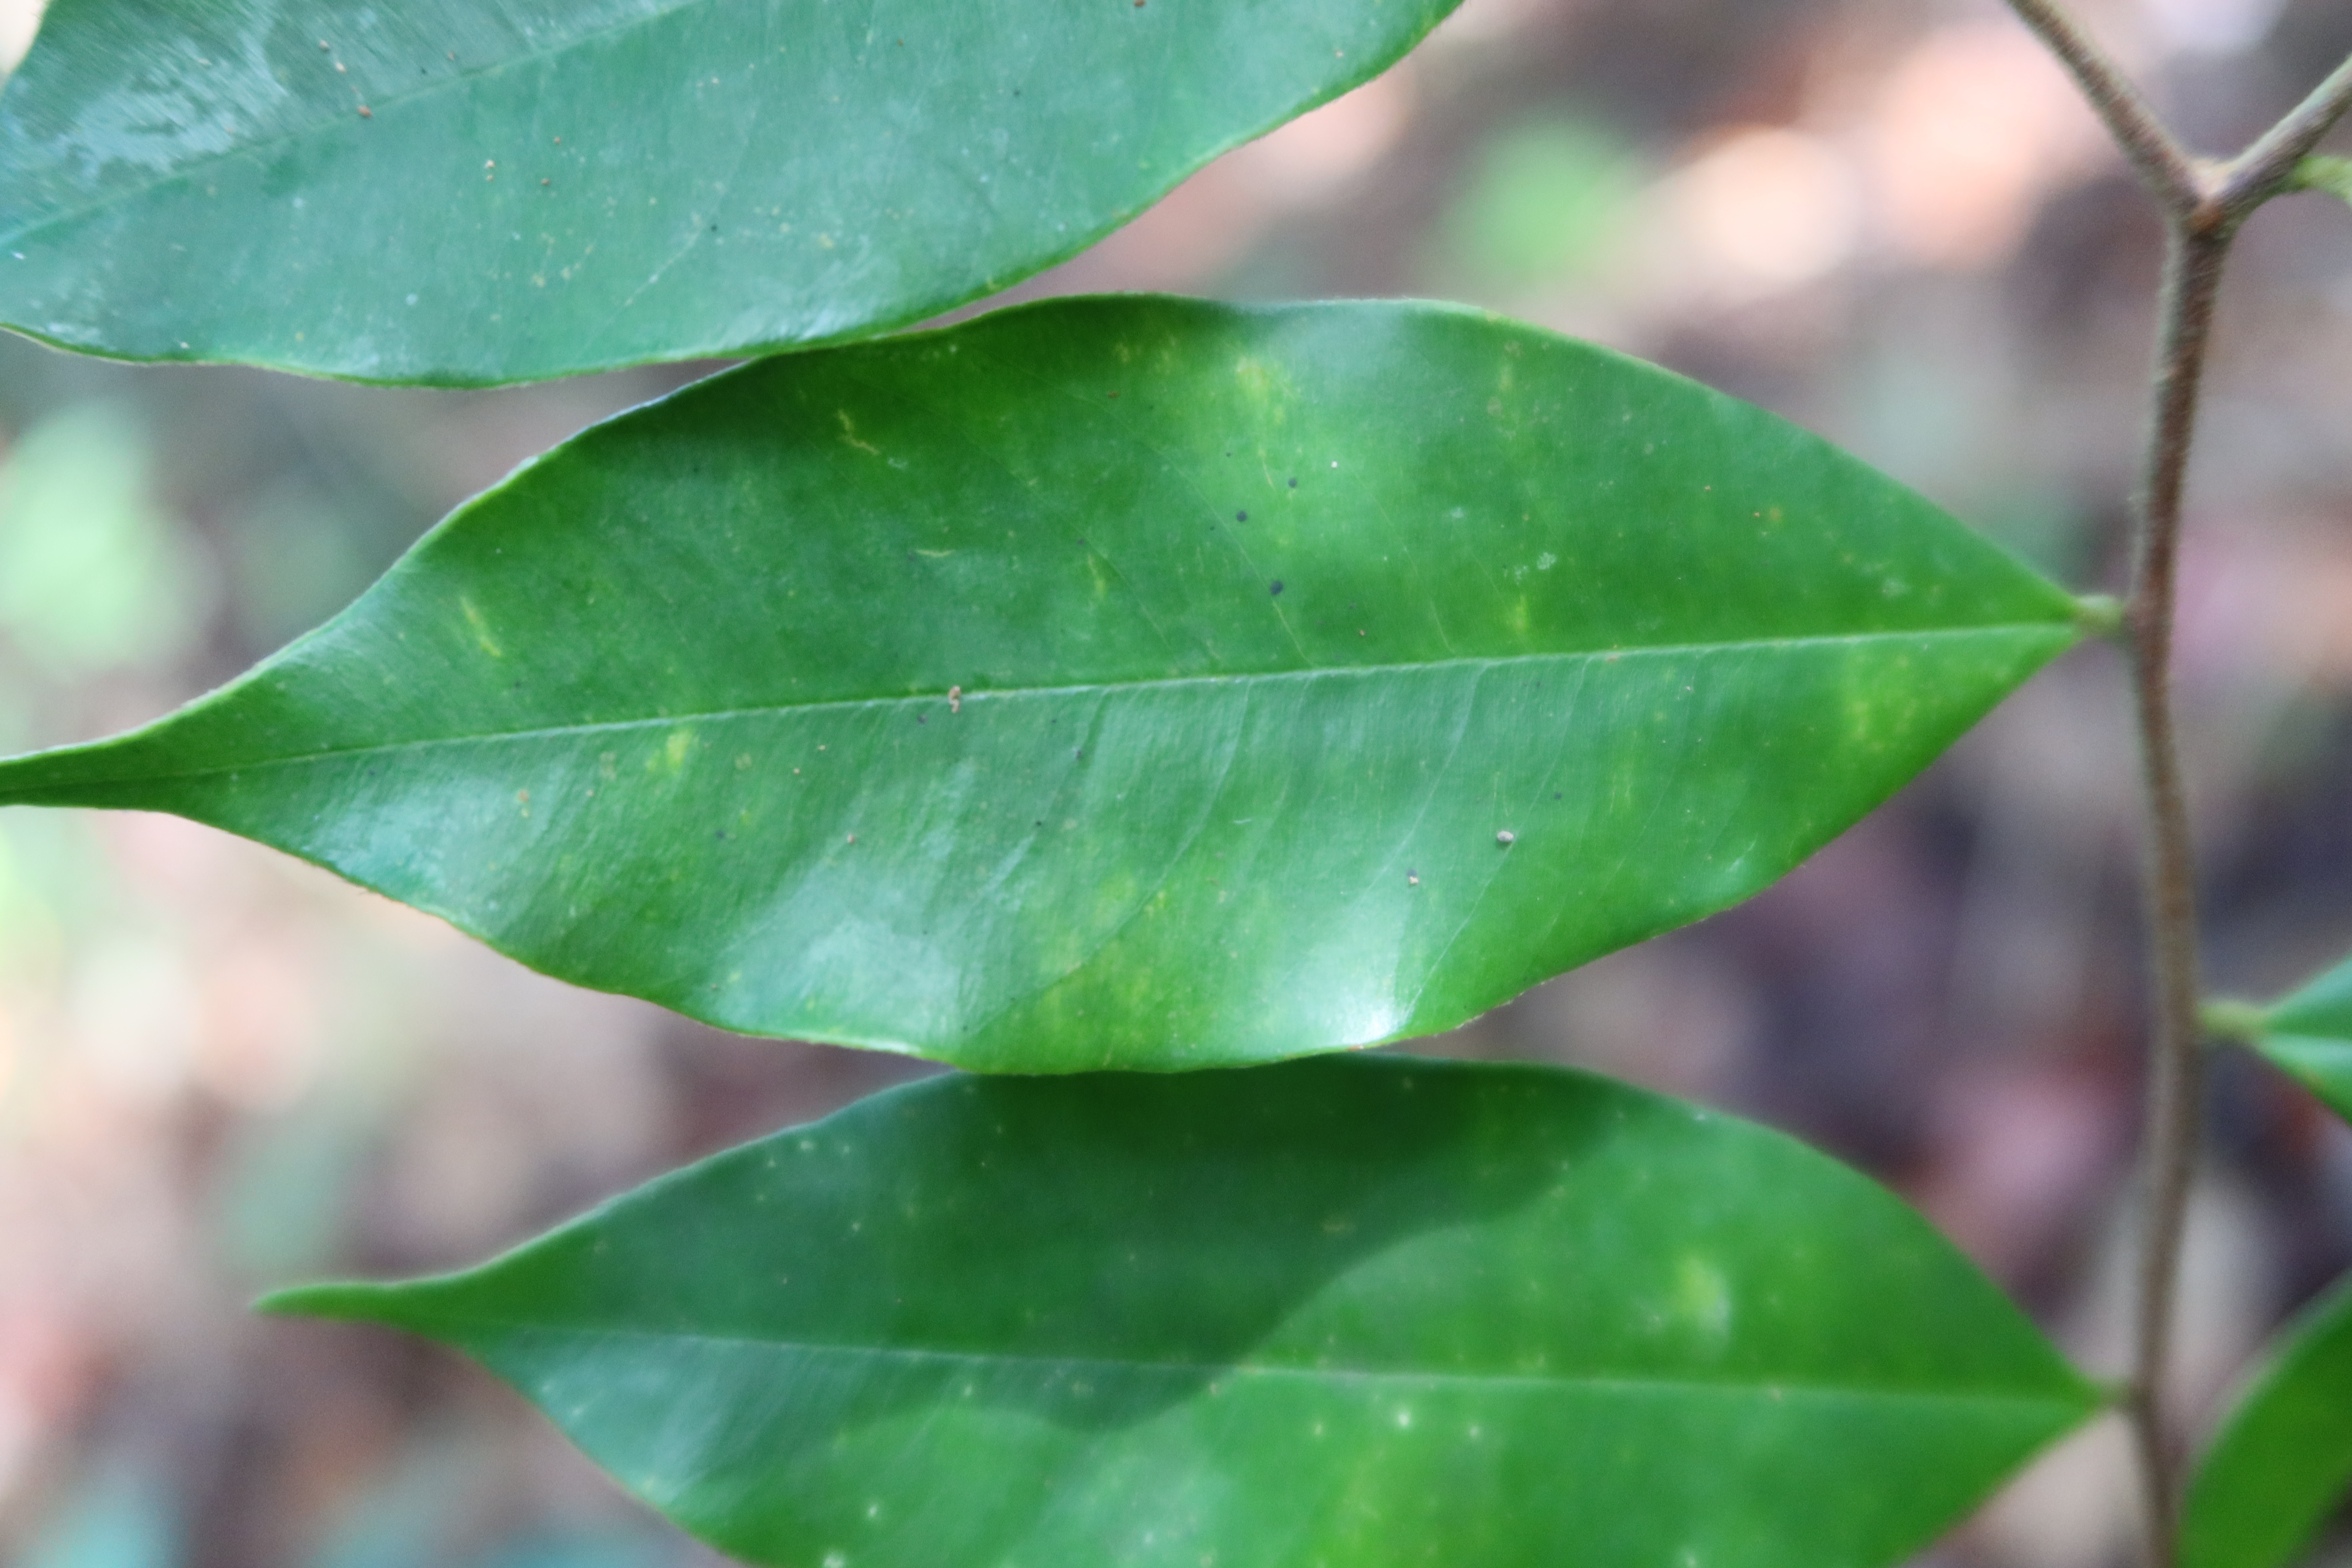
Label: Black spots